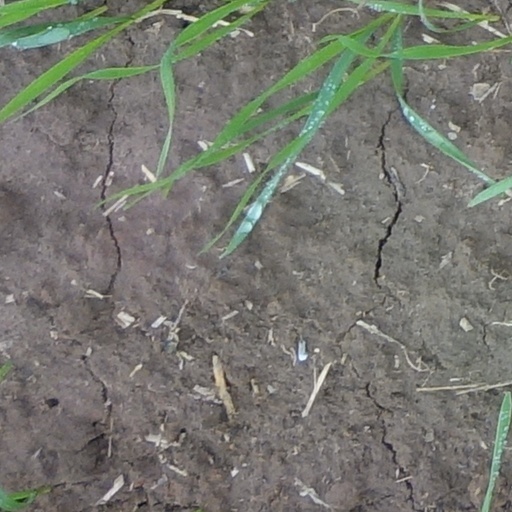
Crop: wheat